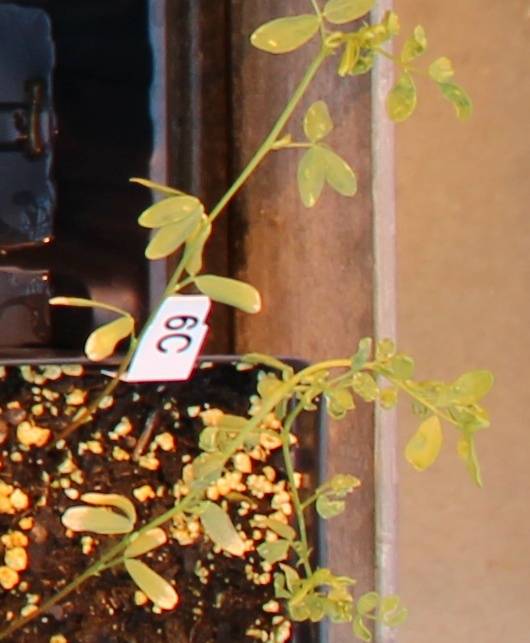
Label: Lentil